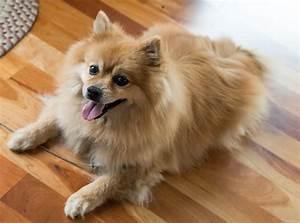
dog